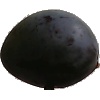
Label: Plum 3